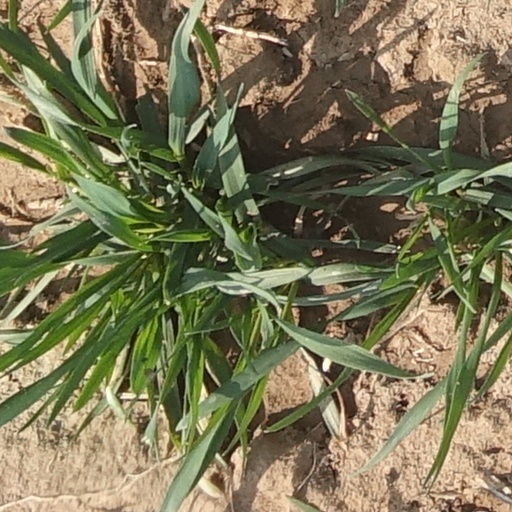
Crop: wheat